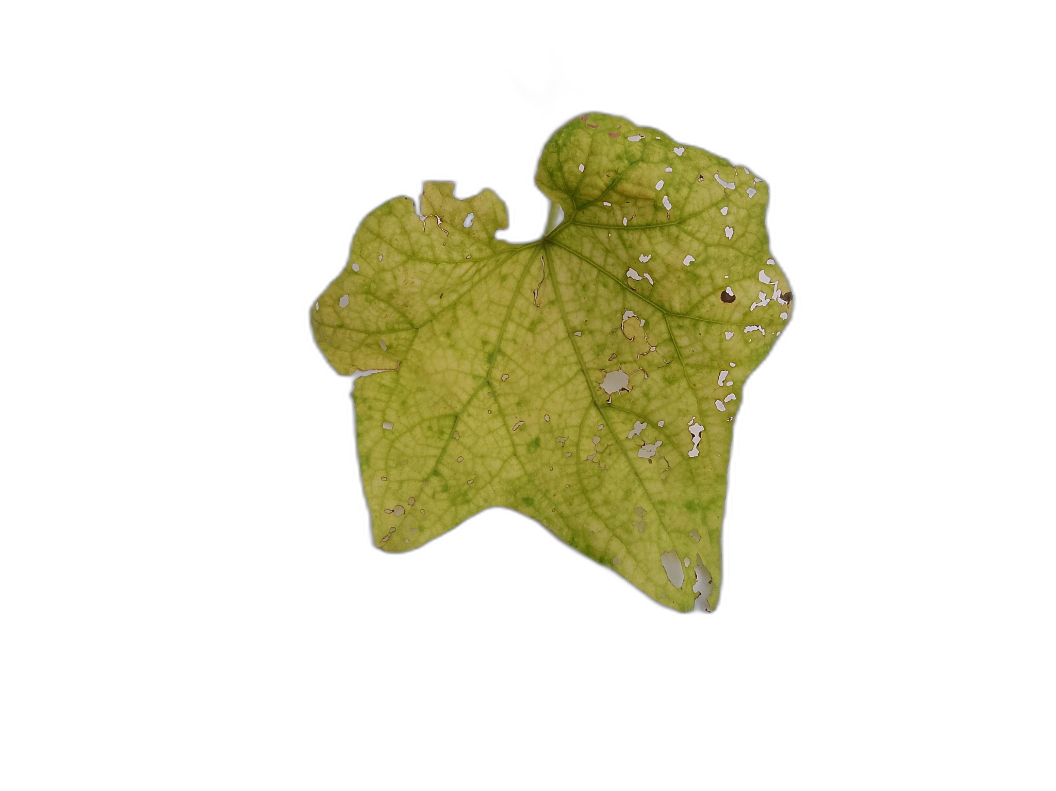
Crop: Zucchini
Label: Dry_Leaf